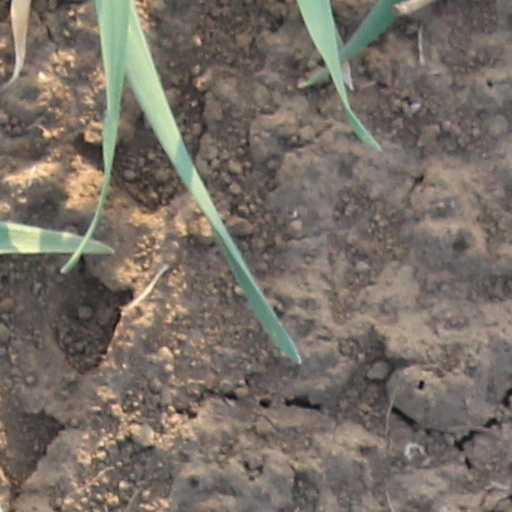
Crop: wheat